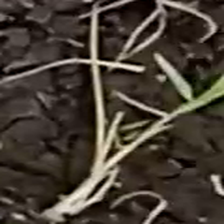
Weed species: Harali_(Cynodon_dactylon)